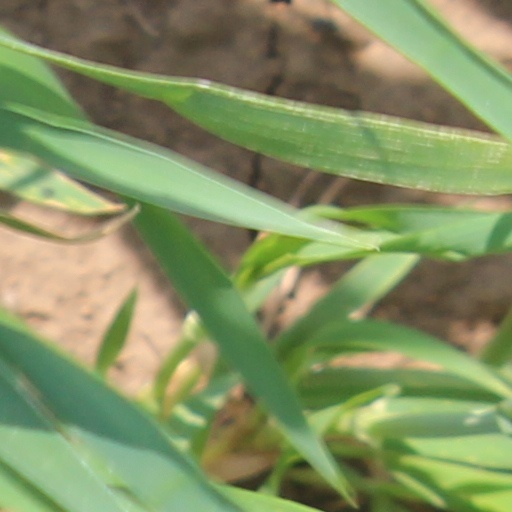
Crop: wheat